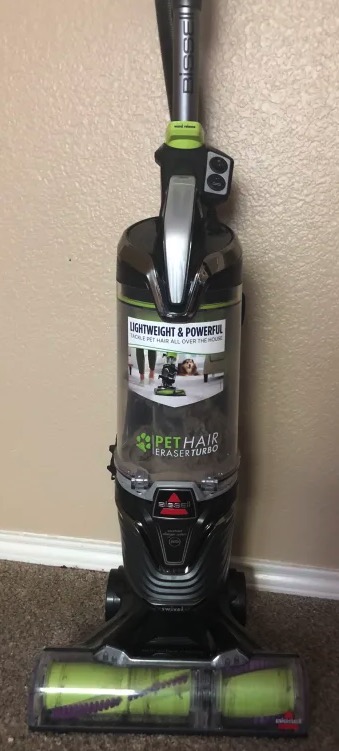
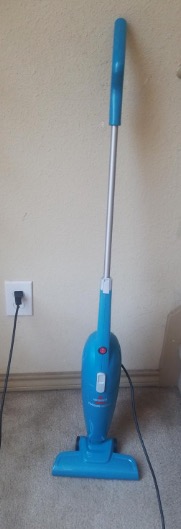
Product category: items_vacuum
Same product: no